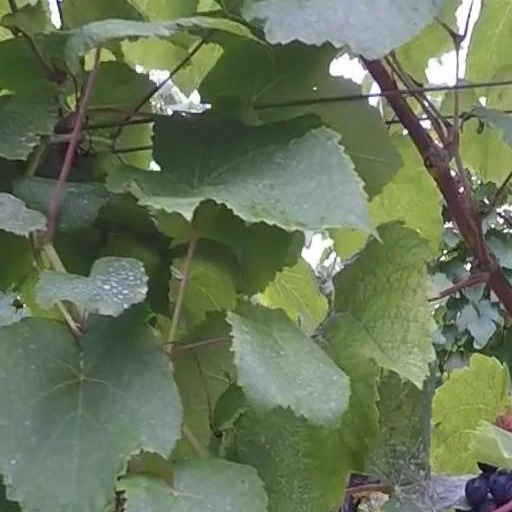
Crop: grape